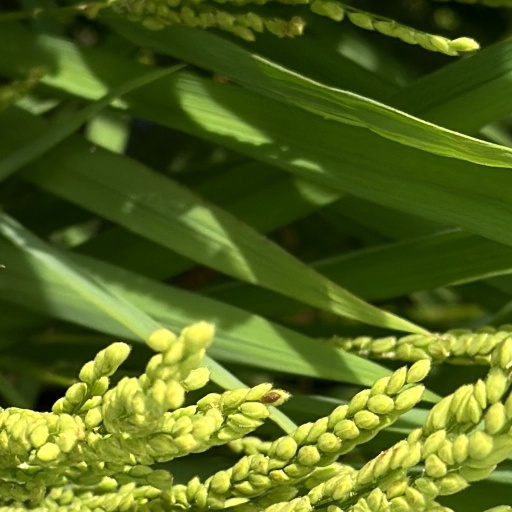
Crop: rice